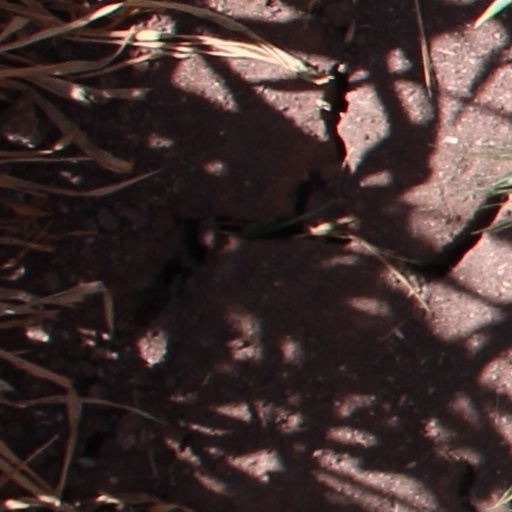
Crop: wheat